High-heeled shoe

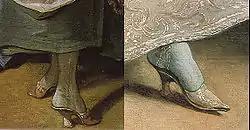

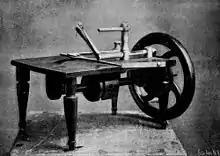
1850's sewing machine

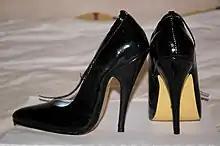
A pair of stiletto-heeled court shoes

Modern high heels were brought to Europe by Persian emissaries of Abbas the Great in the early 17th century. Men wore them to imply their upper-class status; only someone who did not have to work could afford, both financially and practically, to wear such extravagant shoes. Royalty such as King Louis XIV wore heels, and his predecessor King Louis XIII introduced the red heel to the court of French nobility. As the shoes became a fashion trend, other members of society began donning high heels, and some elite members ordered their heels to be made even higher to distinguish themselves from the lower classes. As women began to wear heeled shoes in the mid-to-late 17th century, societal trends moved to distinguish men's heels from women's heels. By the 18th century, men wore thick heels, while women wore thin ones. Over the course of the Enlightenment, men's heels began to concentrate on either practical riding boots or tall leather boots worn for status. In the late 1780s, the societal implications of wearing high and thin heels became fixed: high, thin heels represented femininity and the supposed superficiality and extravagance of women.